Pasquale Malipiero

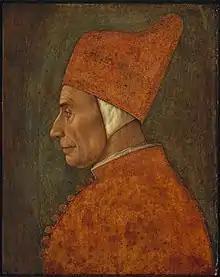
Gentile Bellini, Portrait of the doge Pasquale Malipiero.

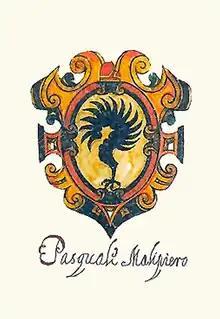
Coat of arms of Pasquale Malipiero

Pasquale Malipiero, called the "dux pacificus" (1392 in Venice – May 5, 1462 in Venice) was a Venetian statesman who served as the 66th Doge of Venice from October 30, 1457 until his death. He succeeded Francesco Foscari, and was specifically elected by enemies of the Foscari family. In 1458, he signed into law a number of measures limiting the power of the Council of Ten.